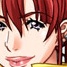
Portrait style: Anime Portrait